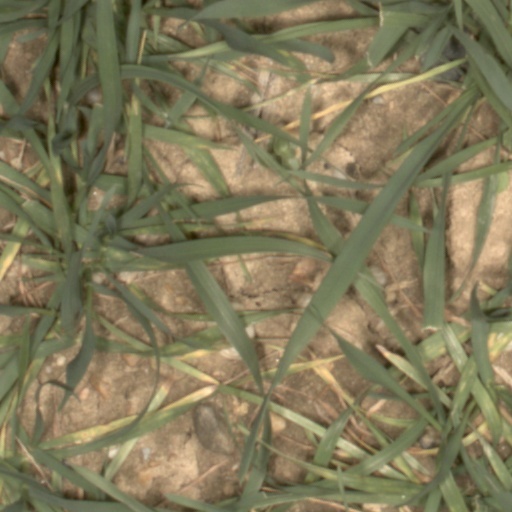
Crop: wheat